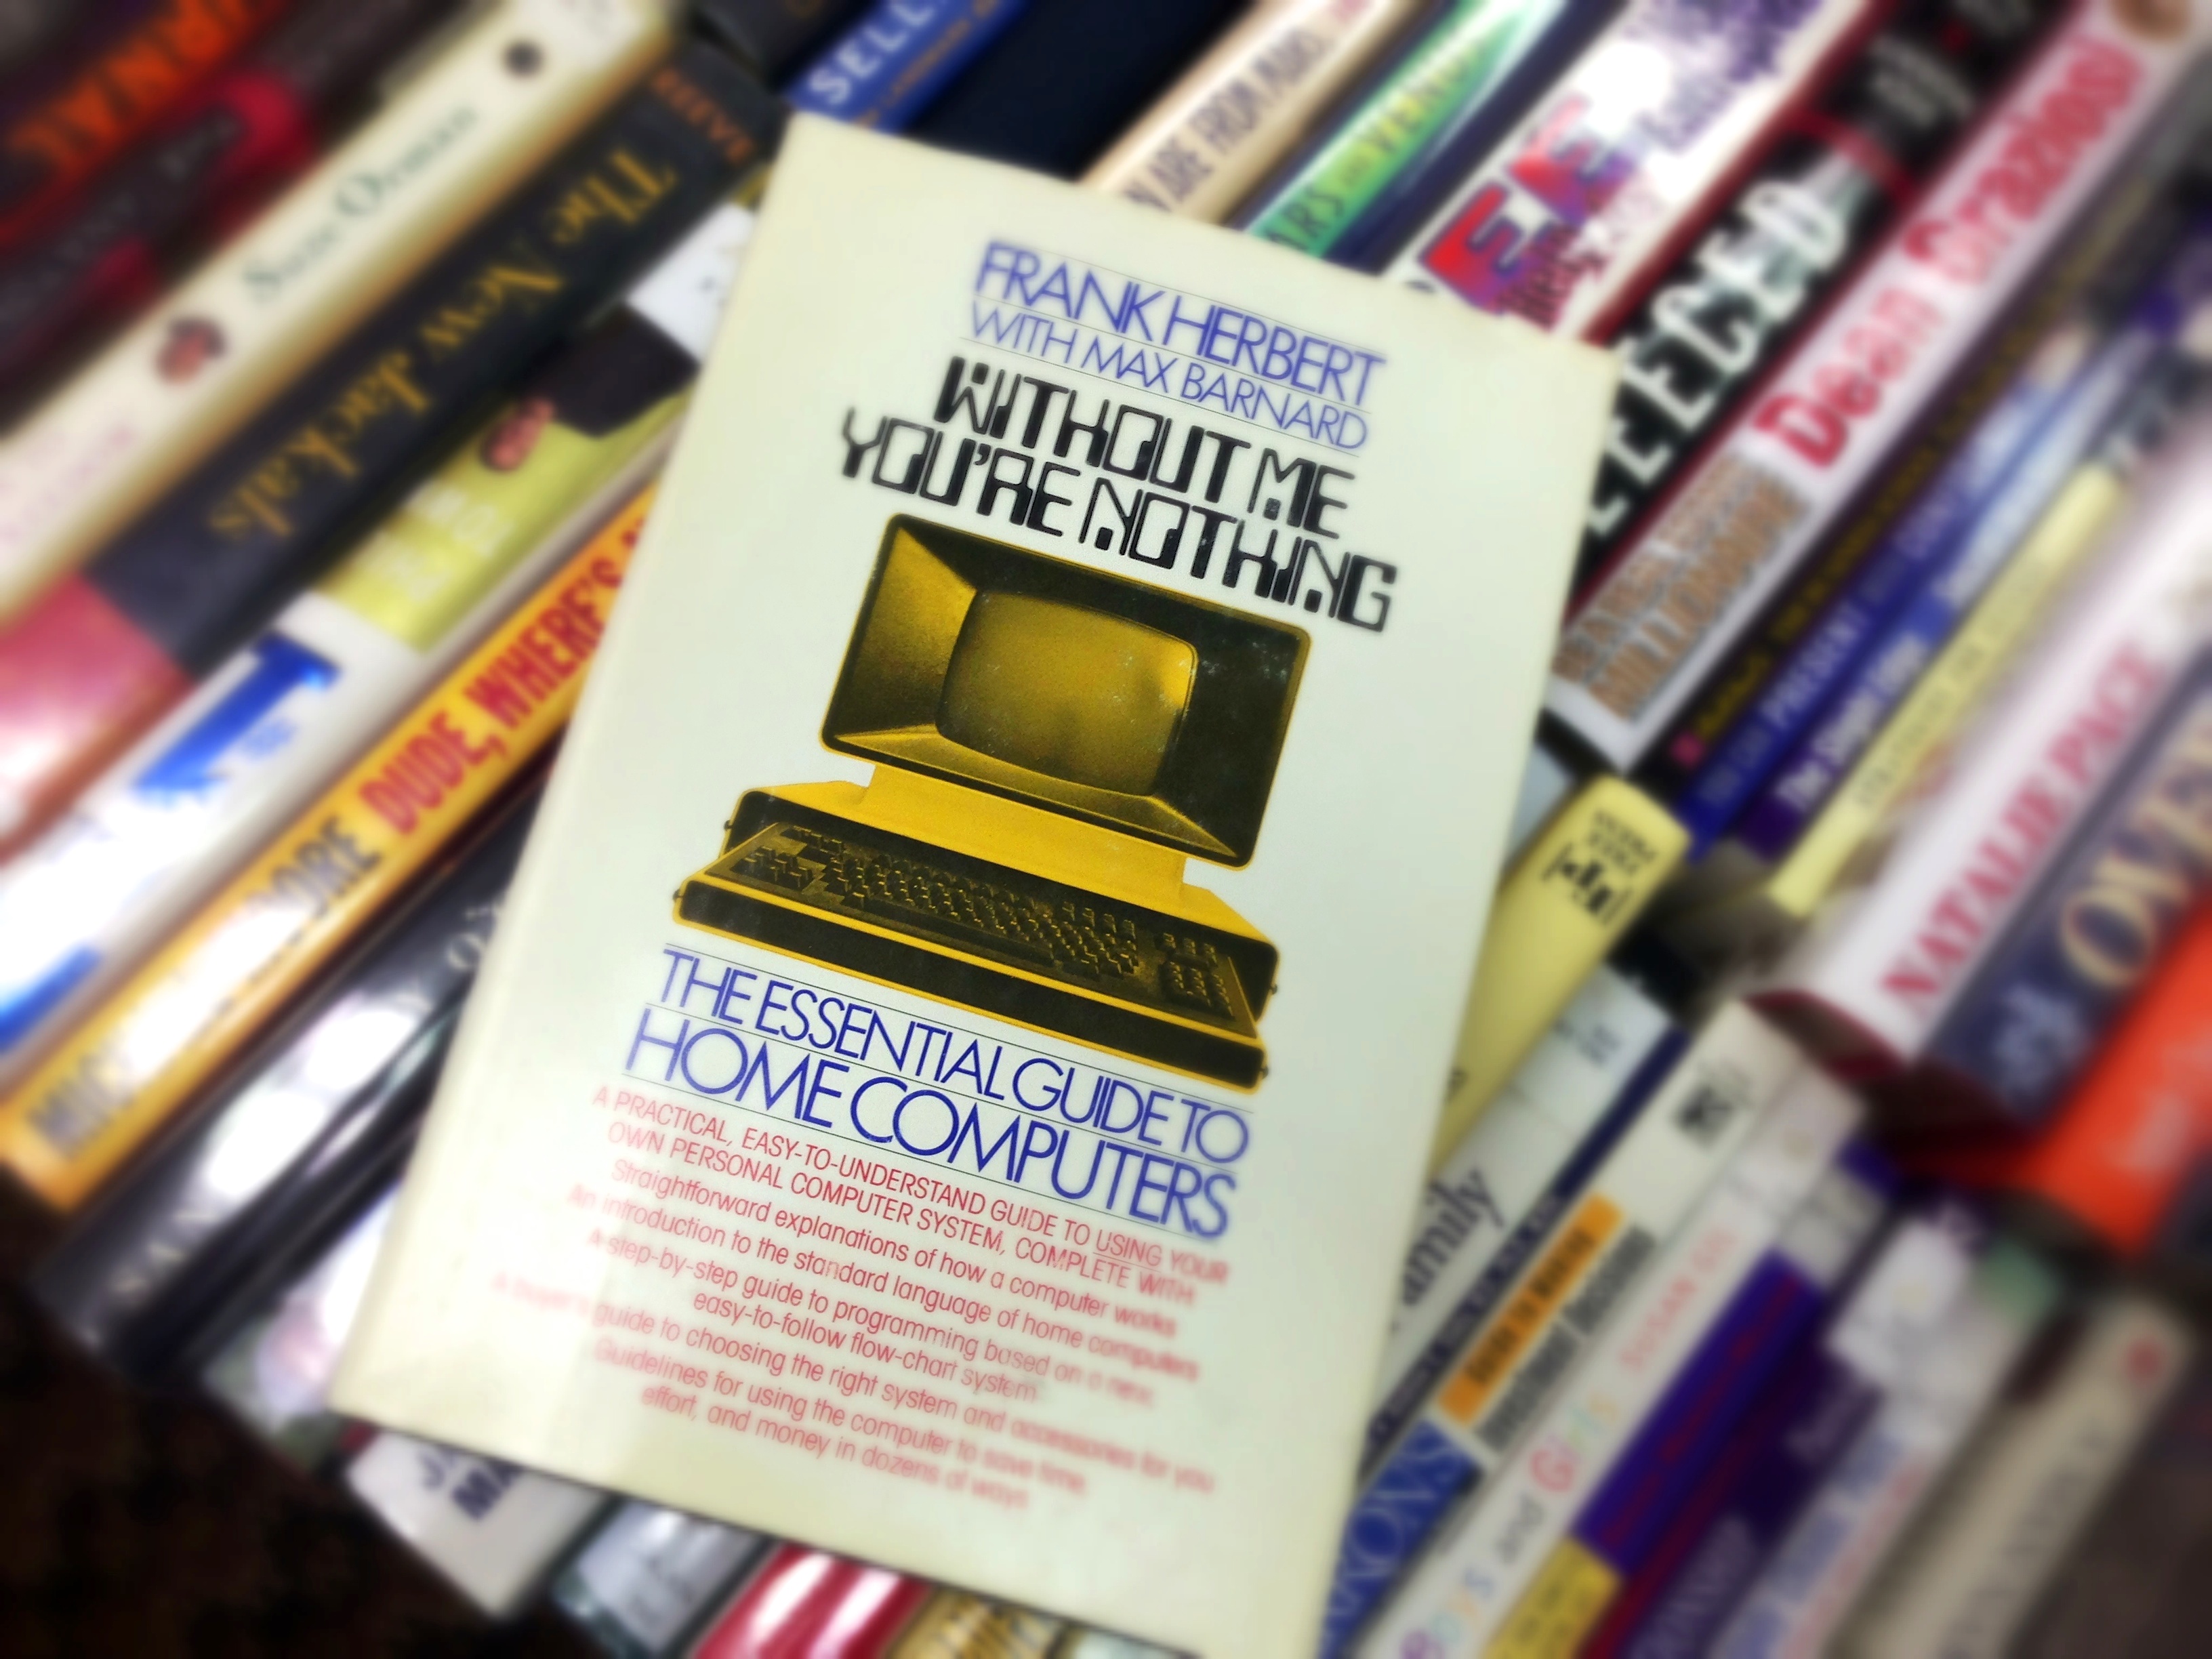
book, library, publication, self help book